Carl English

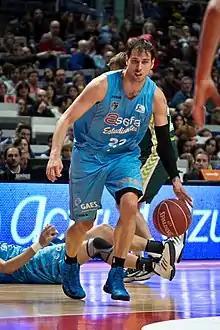
English dribbles the ball for Spanish team Estudiantes in February 2013.

English played for the Cleveland Cavaliers at 2005 NBA Summer League. For the 2005–06 season, he played with Virtus Bologna of the Italian Lega Basket Serie A. Through 25 games, English averaged 7.6 points, 3 rebounds, and 1.6 steals in 19.9 minutes per game. On December 28, 2005, he scored a season-high 22 points, with 5 three-pointers, in an 84–78 loss to Reggiana. In 2006–07, English signed with Zadar of the Croatian League and ABA League, leading the team to a Croatian National Cup victory. He finished second in the Croatian League in scoring, with 27 points per game, and earned all-league second team honors from basketball website Eurobasket. In addition, he was named ABA League All-Star and won the All-Star MVP award.